Rotherham Minster

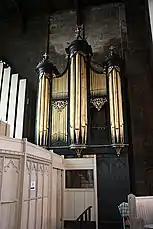
The 1777 Snetzler organ

Rotherham Minster has two organs, only one of which is operational. The older and more prominent organ dates back to 1777 and was manufactured by Johann Snetzler, funded by public subscription. The instrument as originally built was formed of three manuals with 57 keys each, no pedalboard. It was originally installed on a gallery on the chancel arch but was moved in 1843 to the north transept, with a small number of additions. The organ was substantially rebuilt and enlarged during 1890 by Abbott & Smith. The organ received further work and enlargements in 1902 after water damage, 1905 by Gray & Davison and 1950 by an unidentified company. The organ had a further rebuild in 1972 and was enlarged using pipework from the redundant Tiviot Dale Methodist Church in Stockport, completed with a new console.